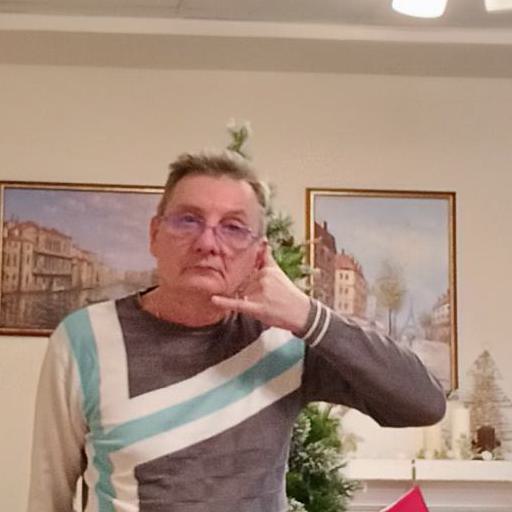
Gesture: call